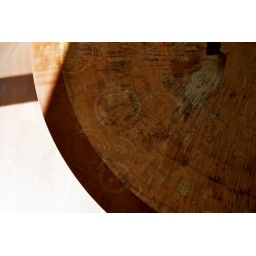
this table belonged to my great grandmother.it is covered in cup rings &amp;amp; full of history.i am adding my own.